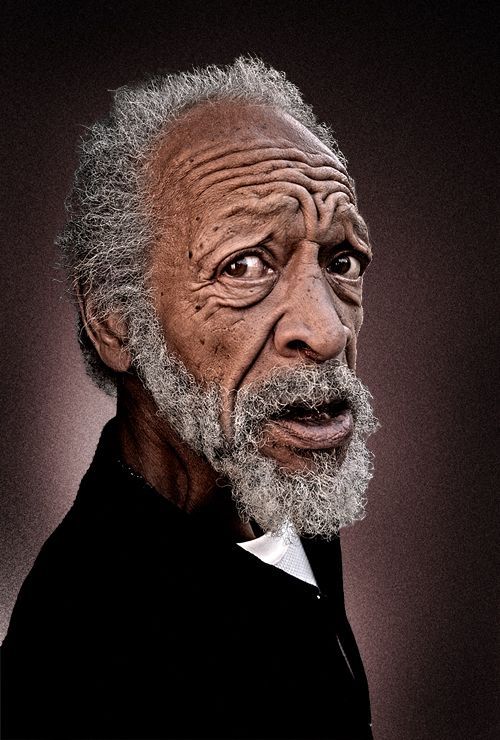
Label: Colored